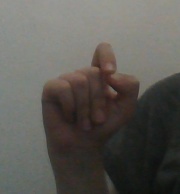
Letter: fa